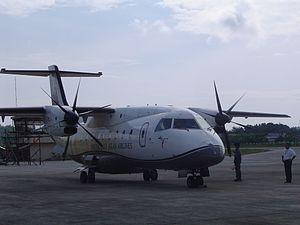
Cebgo est une compagnie aérienne à bas coût des Philippines basée à Manille, la capitale du pays. Fondée en 1993, c'est le successeur de SEAir, Inc. et de South East Asian Airlines, Inc., plus tard renommées Tigerair Philippines. Elle est aujourd'hui possédée par JG Summit, la société-mère de Cebu Pacific qui exploite cette compagnie. Sa base aéroportuaire principale a été déplacée de l'Aéroport international de Clark, à Angeles vers l'Aéroport international Ninoy Aquino, à Manille